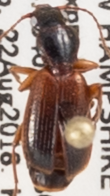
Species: Cymindis neglecta
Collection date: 2018-08-22
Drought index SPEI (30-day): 0.518
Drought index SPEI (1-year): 0.17
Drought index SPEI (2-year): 0.526